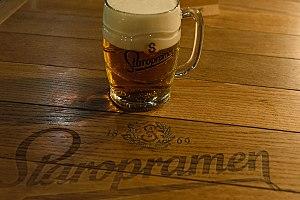
Prague est la capitale et la plus grande ville de la Tchéquie, en Bohême. Située au cœur de l'Europe centrale, à l'ouest du pays, la ville est édifiée sur les rives de la Vltava.